Parnell Rugby League Football Club

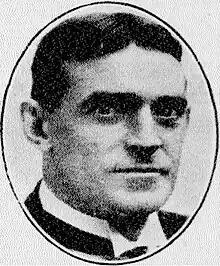
Archie Ferguson, who was a prominent referee and administrator who spoke in support of women playing.

A set of caps had also been donated to be awarded to the winning side while Ivan Culpan, the ARL secretary explained “that the league wished to provide instruction every evening this week, so that the girls would make a good showing in their initial effort”. Mr. E. Stallworthy, a member of the management committee had offered to coach the team and he advised the girls to “breast up to the barrier and not be timid”, with one girl replaying “no fear we won’t”. They placed “four matrons in charge” to “supervise the girls”. They were Mrs. E. McDowell, Mrs. G.W. Green, Mrs. Evelyn Schulze, and Mrs. Tate while club officers were to be elected at a meeting the following night on July 13. At the end of the July 12 meeting a demonstration of play was made on “a model field”.